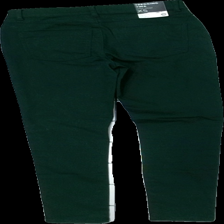
View: back
Type: Jeans
Category: Ladies
Brand: Not in the list
Brand text on label: tregging tina
Colors: Green
Material: 65% bomull 33% polyester 2% elestan
Cut: Tight
Size: XS
Season: All
Price range: 50-100
Recommended usage: Reuse
Description: tighta jeans